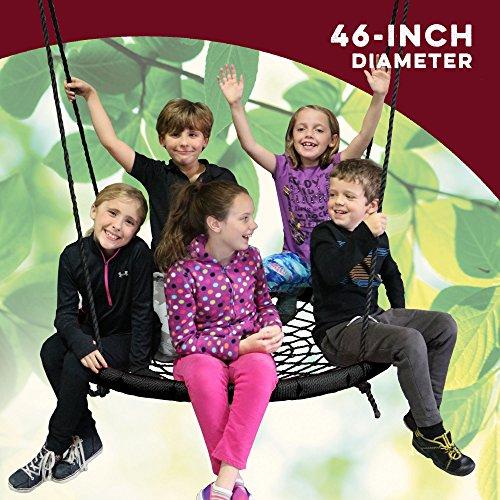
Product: M & M Sales Enterprises 46" Web Riderz Web Swing Platform, Black
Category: Toys & Games | Sports & Outdoor Play | Play Sets & Playground Equipment
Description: Huge 46" Platform size and sturdy design.
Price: $130.00
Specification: ProductDimensions:46x46x64inches|ItemWeight:9.25pounds|ShippingWeight:9.25pounds(Viewshippingratesandpolicies)|ASIN:B07C2K7MW3|Itemmodelnumber:MM00152|Manufacturerrecommendedage:5yearsandup